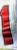
Number: 1